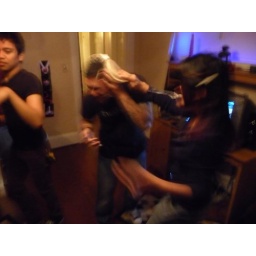
I did what I came to do. That is, shove cake in my cuz's face on his birthday!